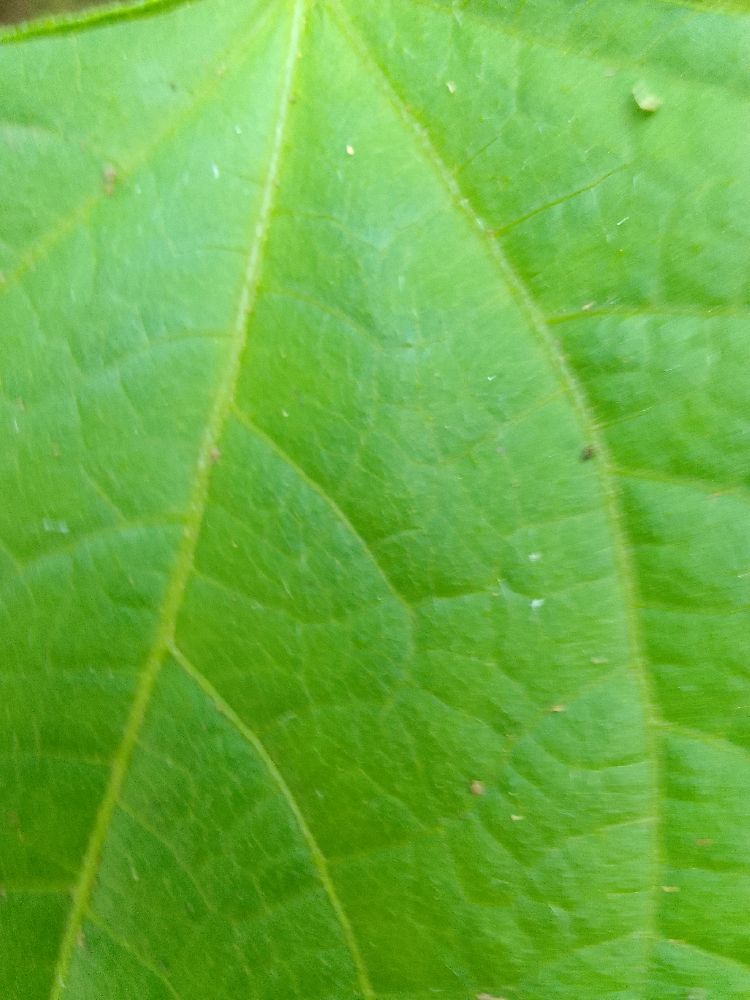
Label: healthy